Perhaps Love (2005 film)

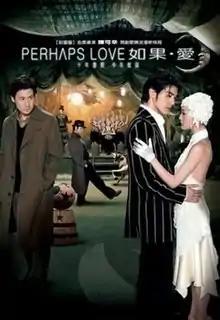
DVD cover of "Perhaps Love"

Perhaps Love is a 2005 Hong Kong musical film directed by Peter Chan, written by Lam Oi-wah and Raymond To, choreographed by Farah Khan and starring Zhou Xun, Takeshi Kaneshiro and Jacky Cheung. It was funded by Astro Shaw and TVB, and was distributed by Celestial Pictures. The film closed the 62nd Venice International Film Festival. It was submitted by Hong Kong as its official entry for the 78th Academy Awards.